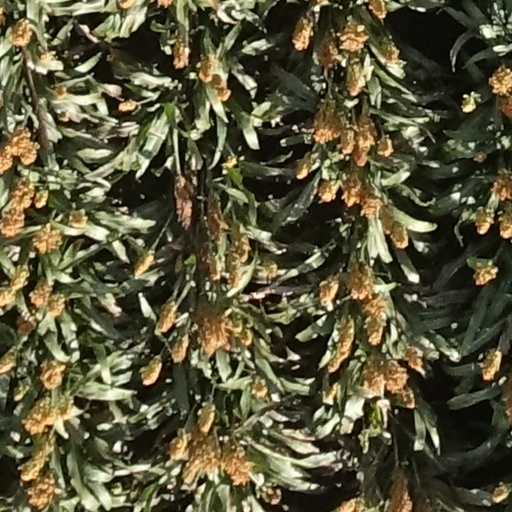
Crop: sorghum